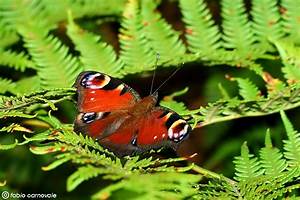
Label: farfalla